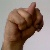
The image shows a hand gesture representing the letter 'N' in Indian Sign Language.